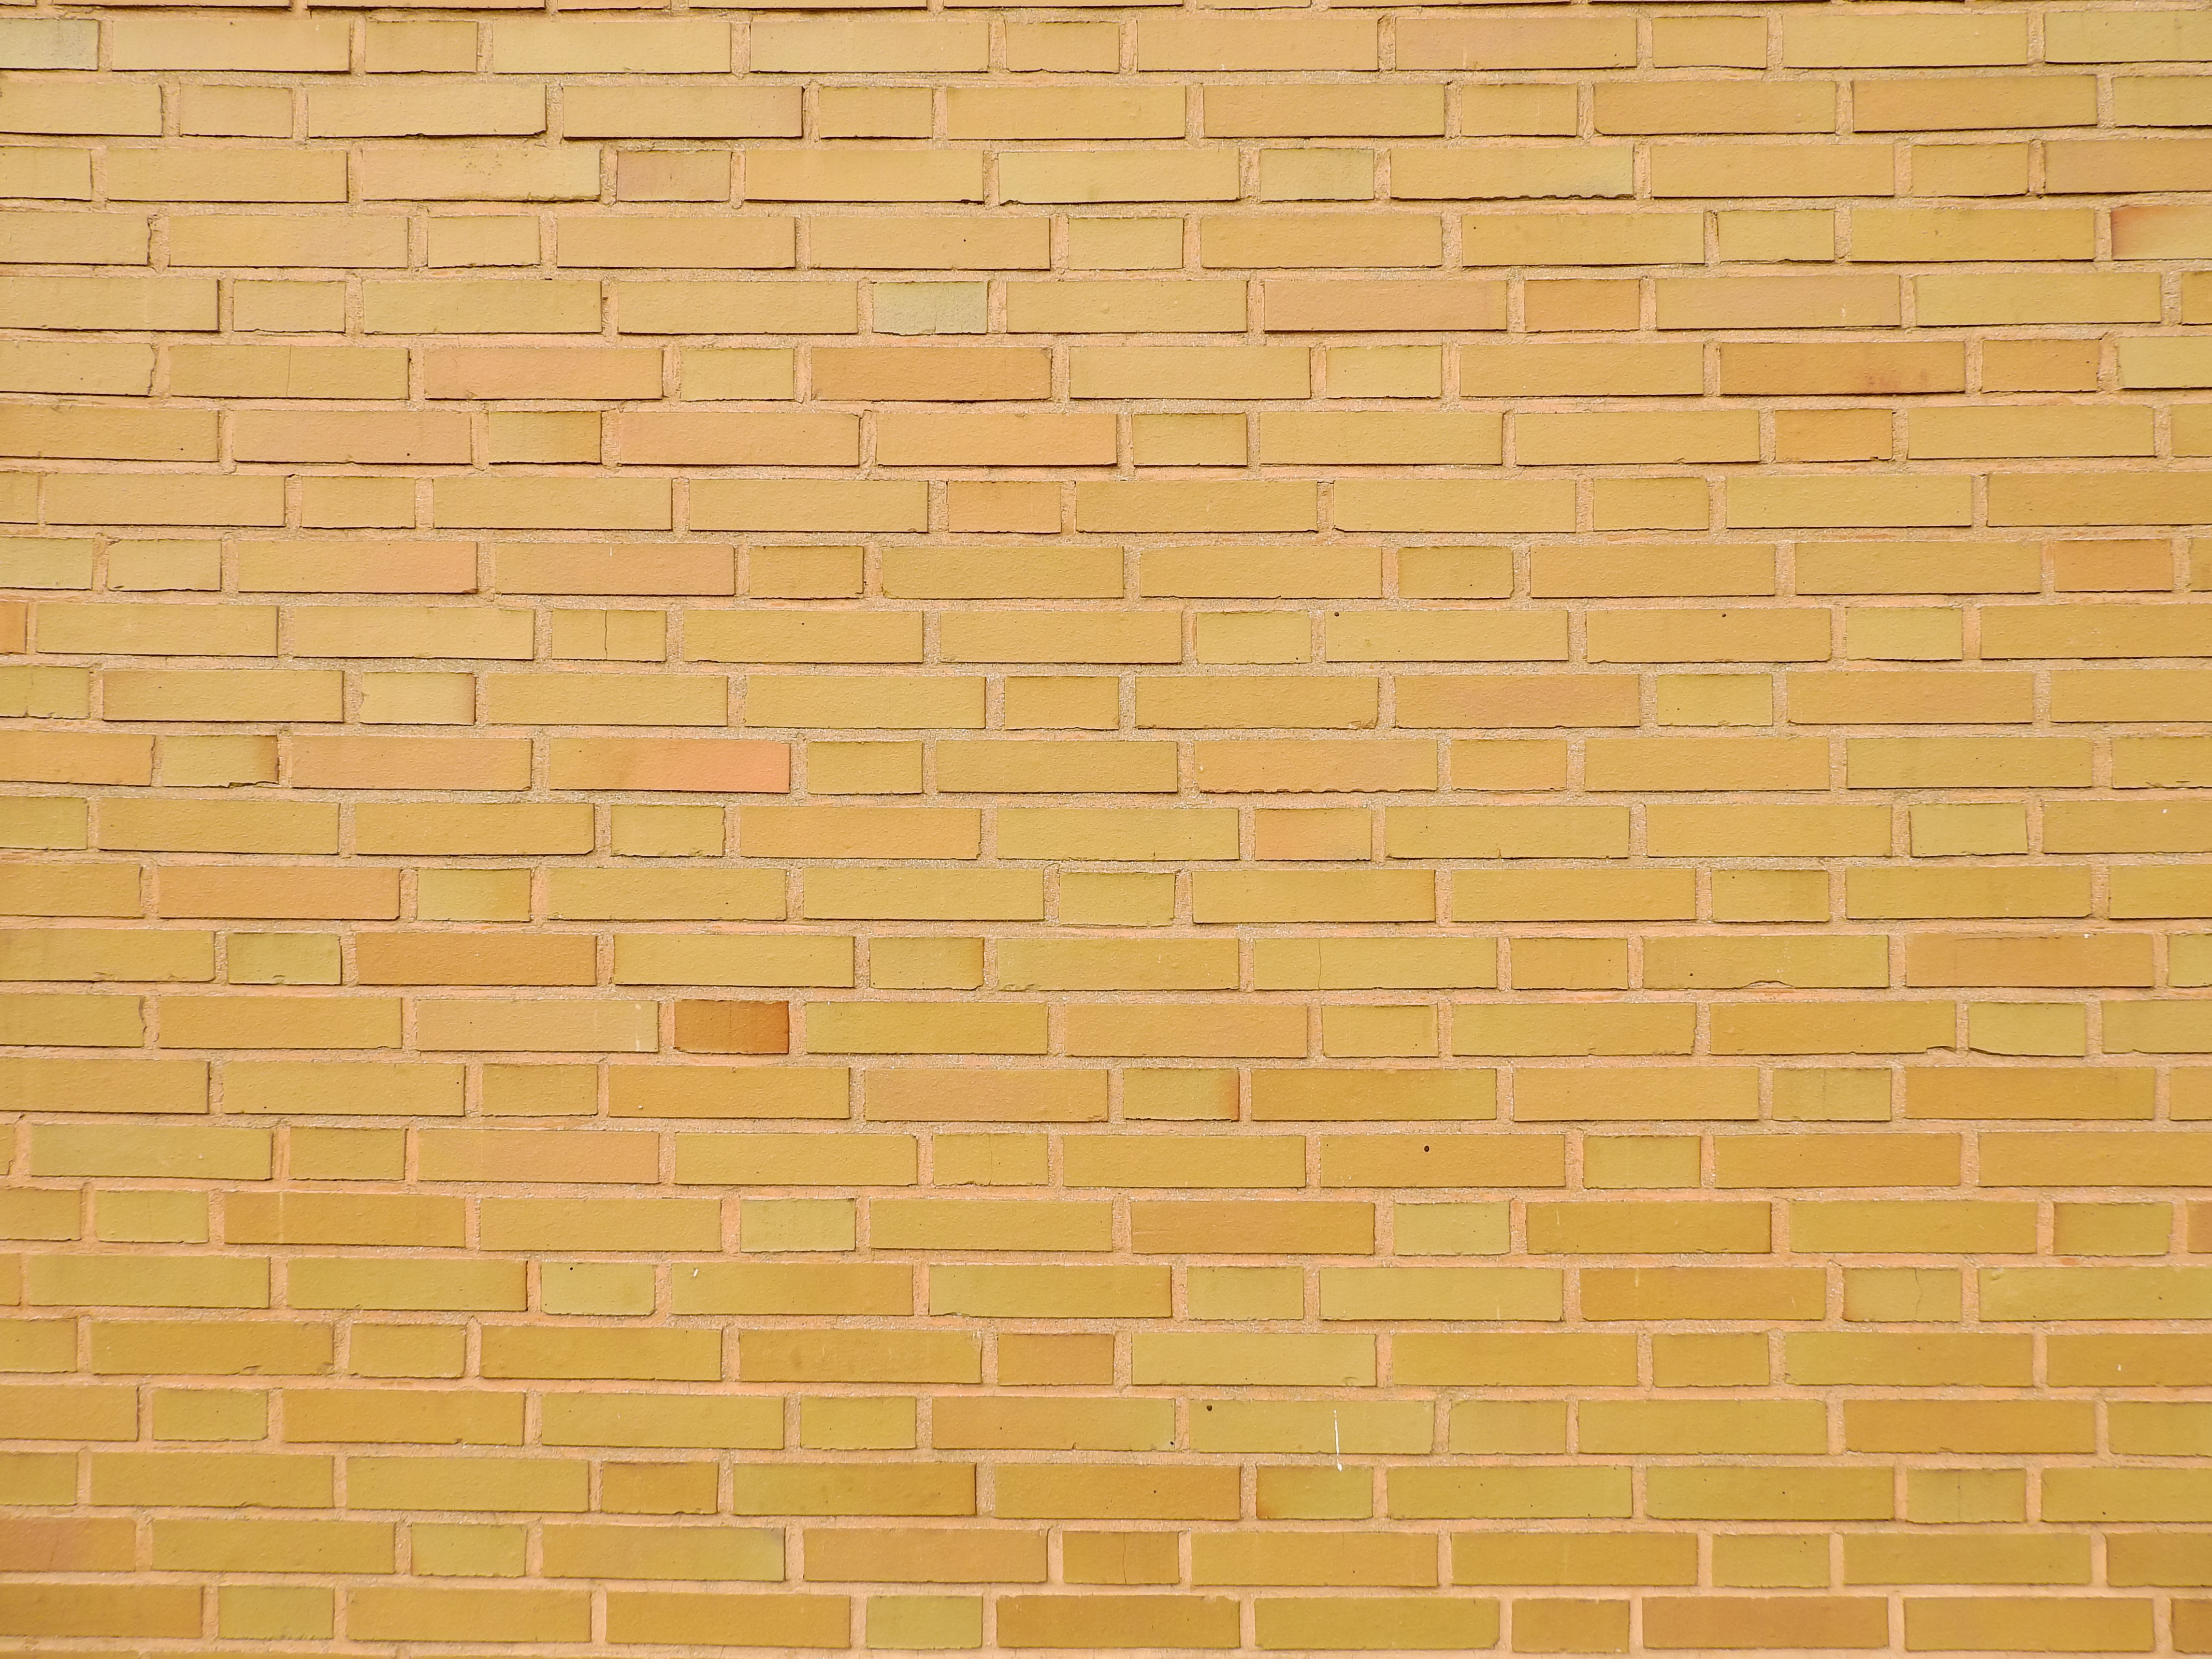
texture, floor, wall, stone, tile, stone wall, brick, material, brick wall, background, wallpaper, brickwork, flooring